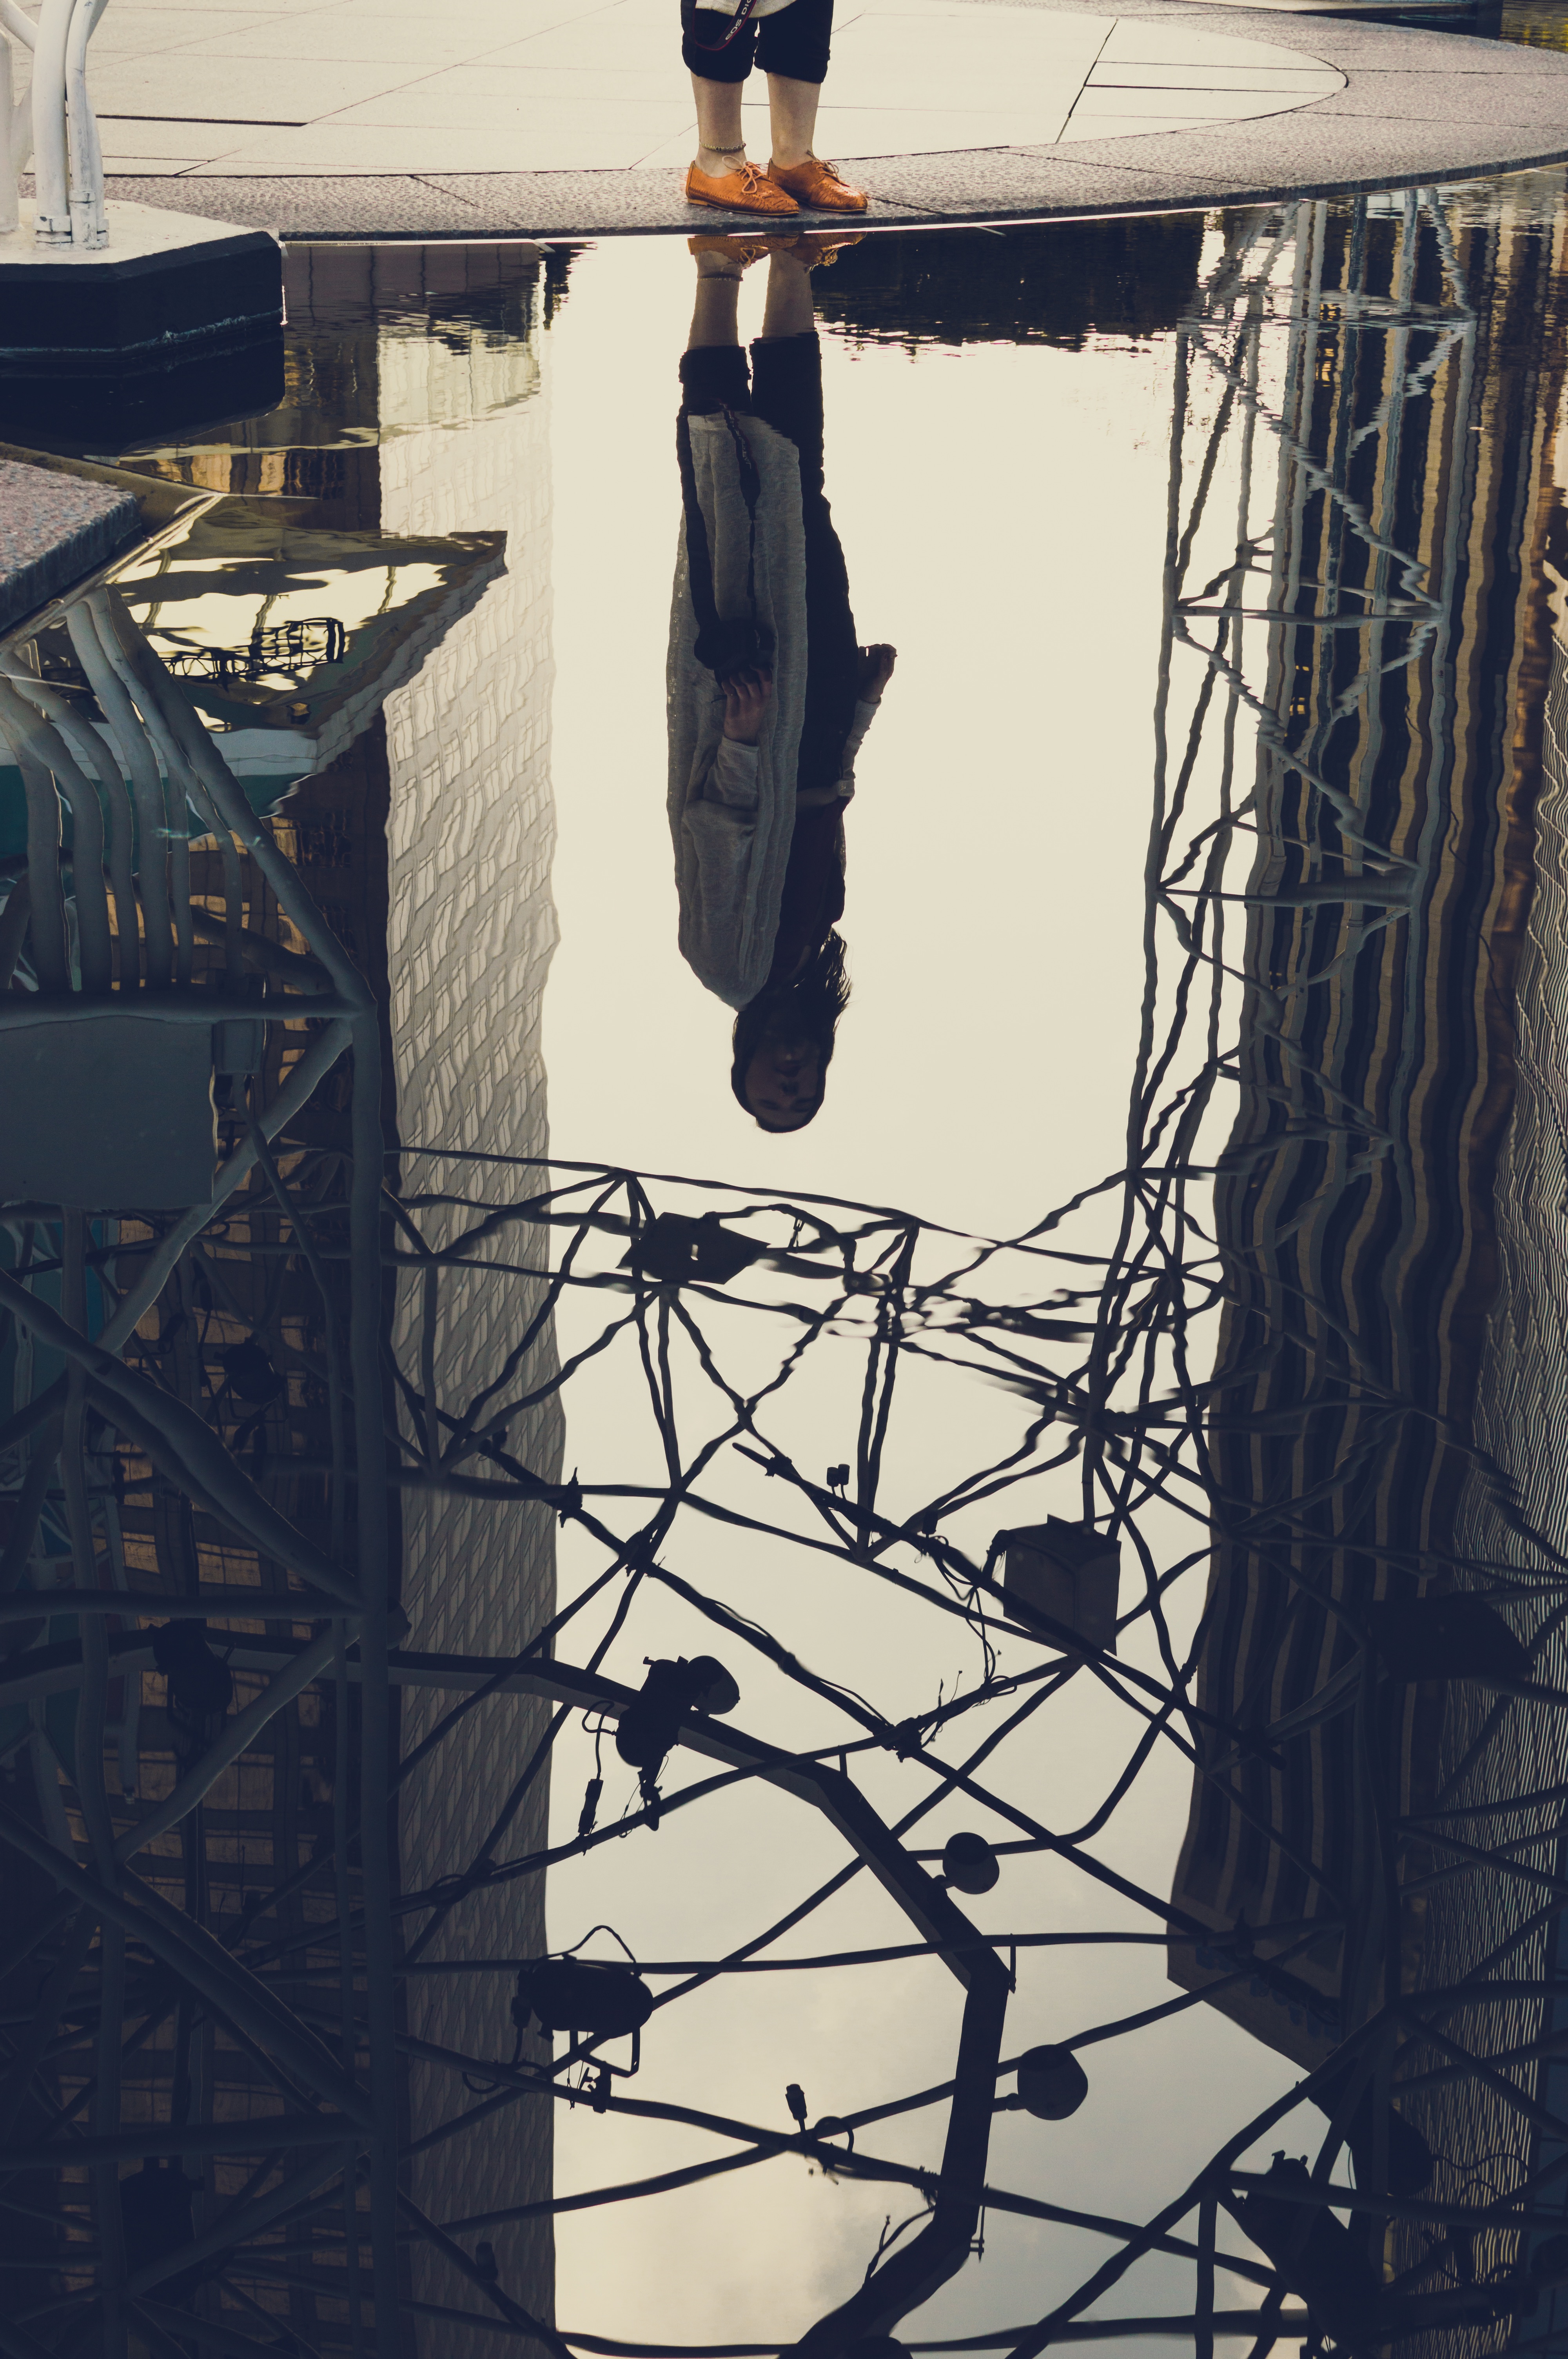
window, glass, spring, blue, black, art, photograph, iron, image